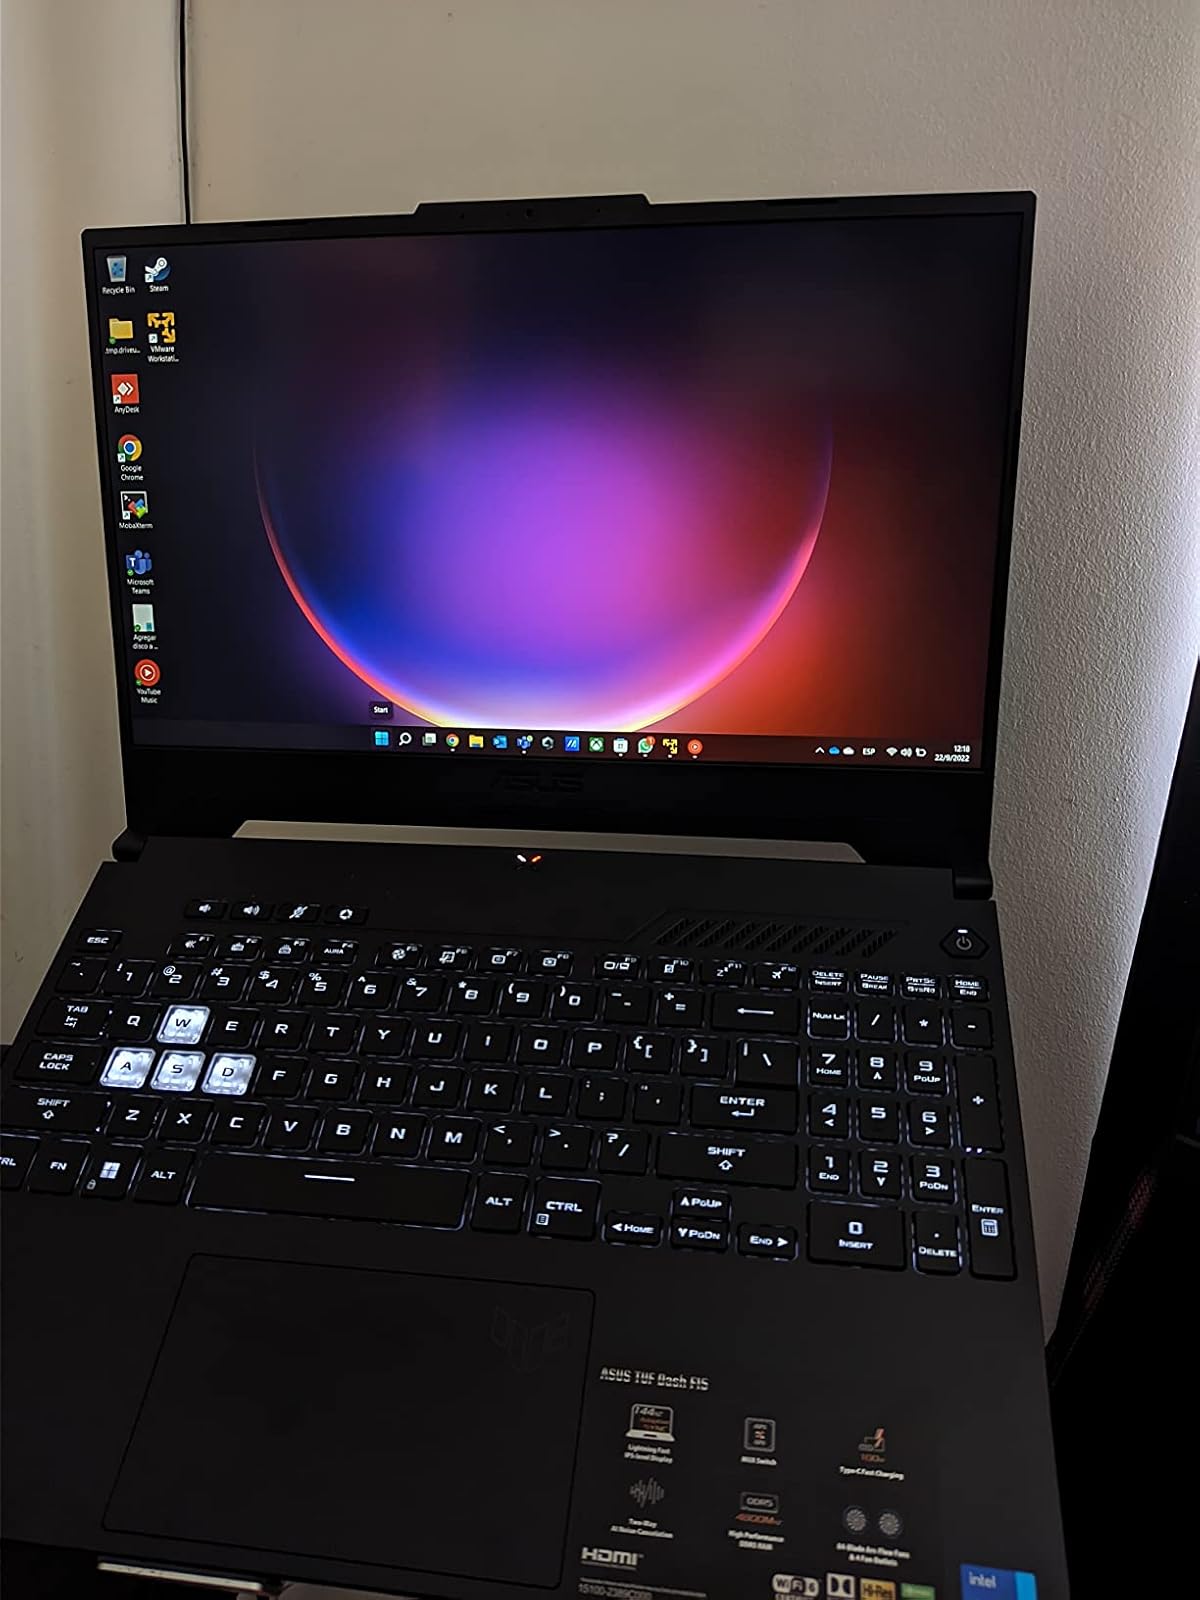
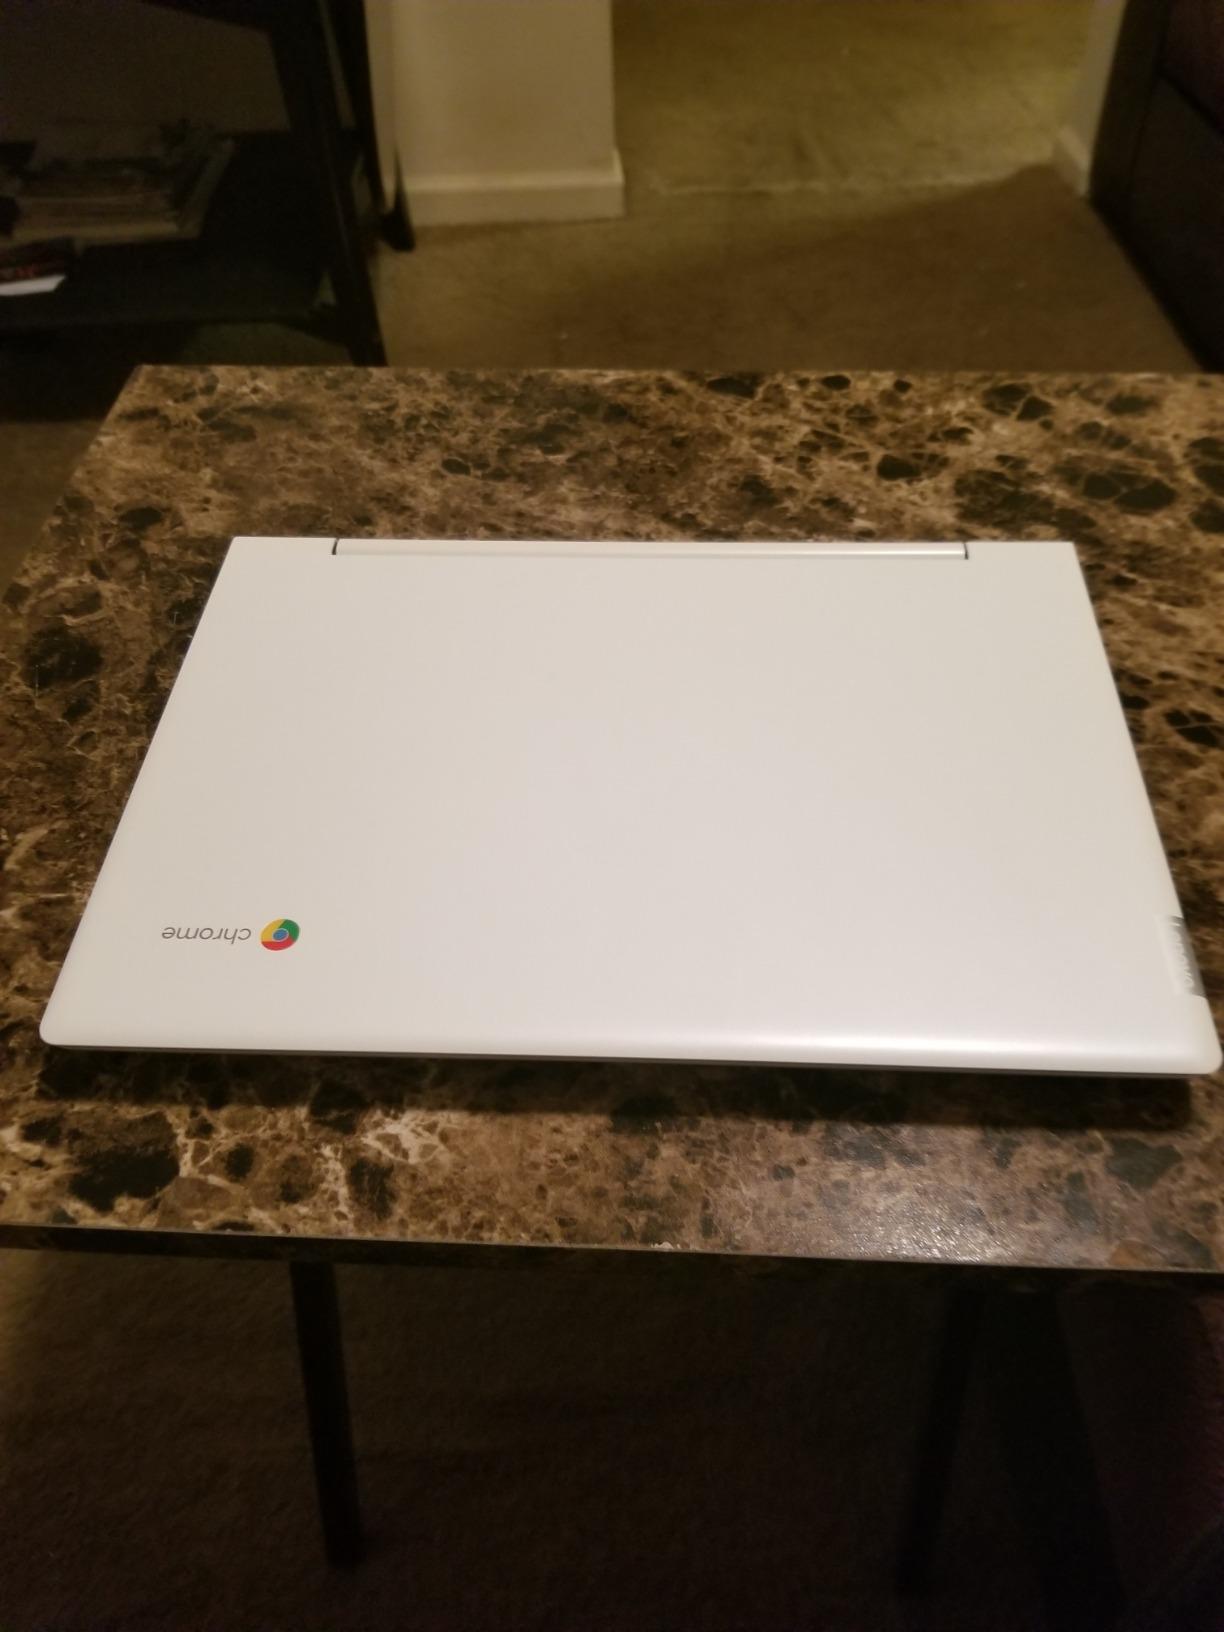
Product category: laptop
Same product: no